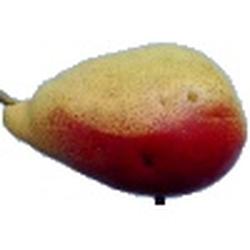
Label: Pear